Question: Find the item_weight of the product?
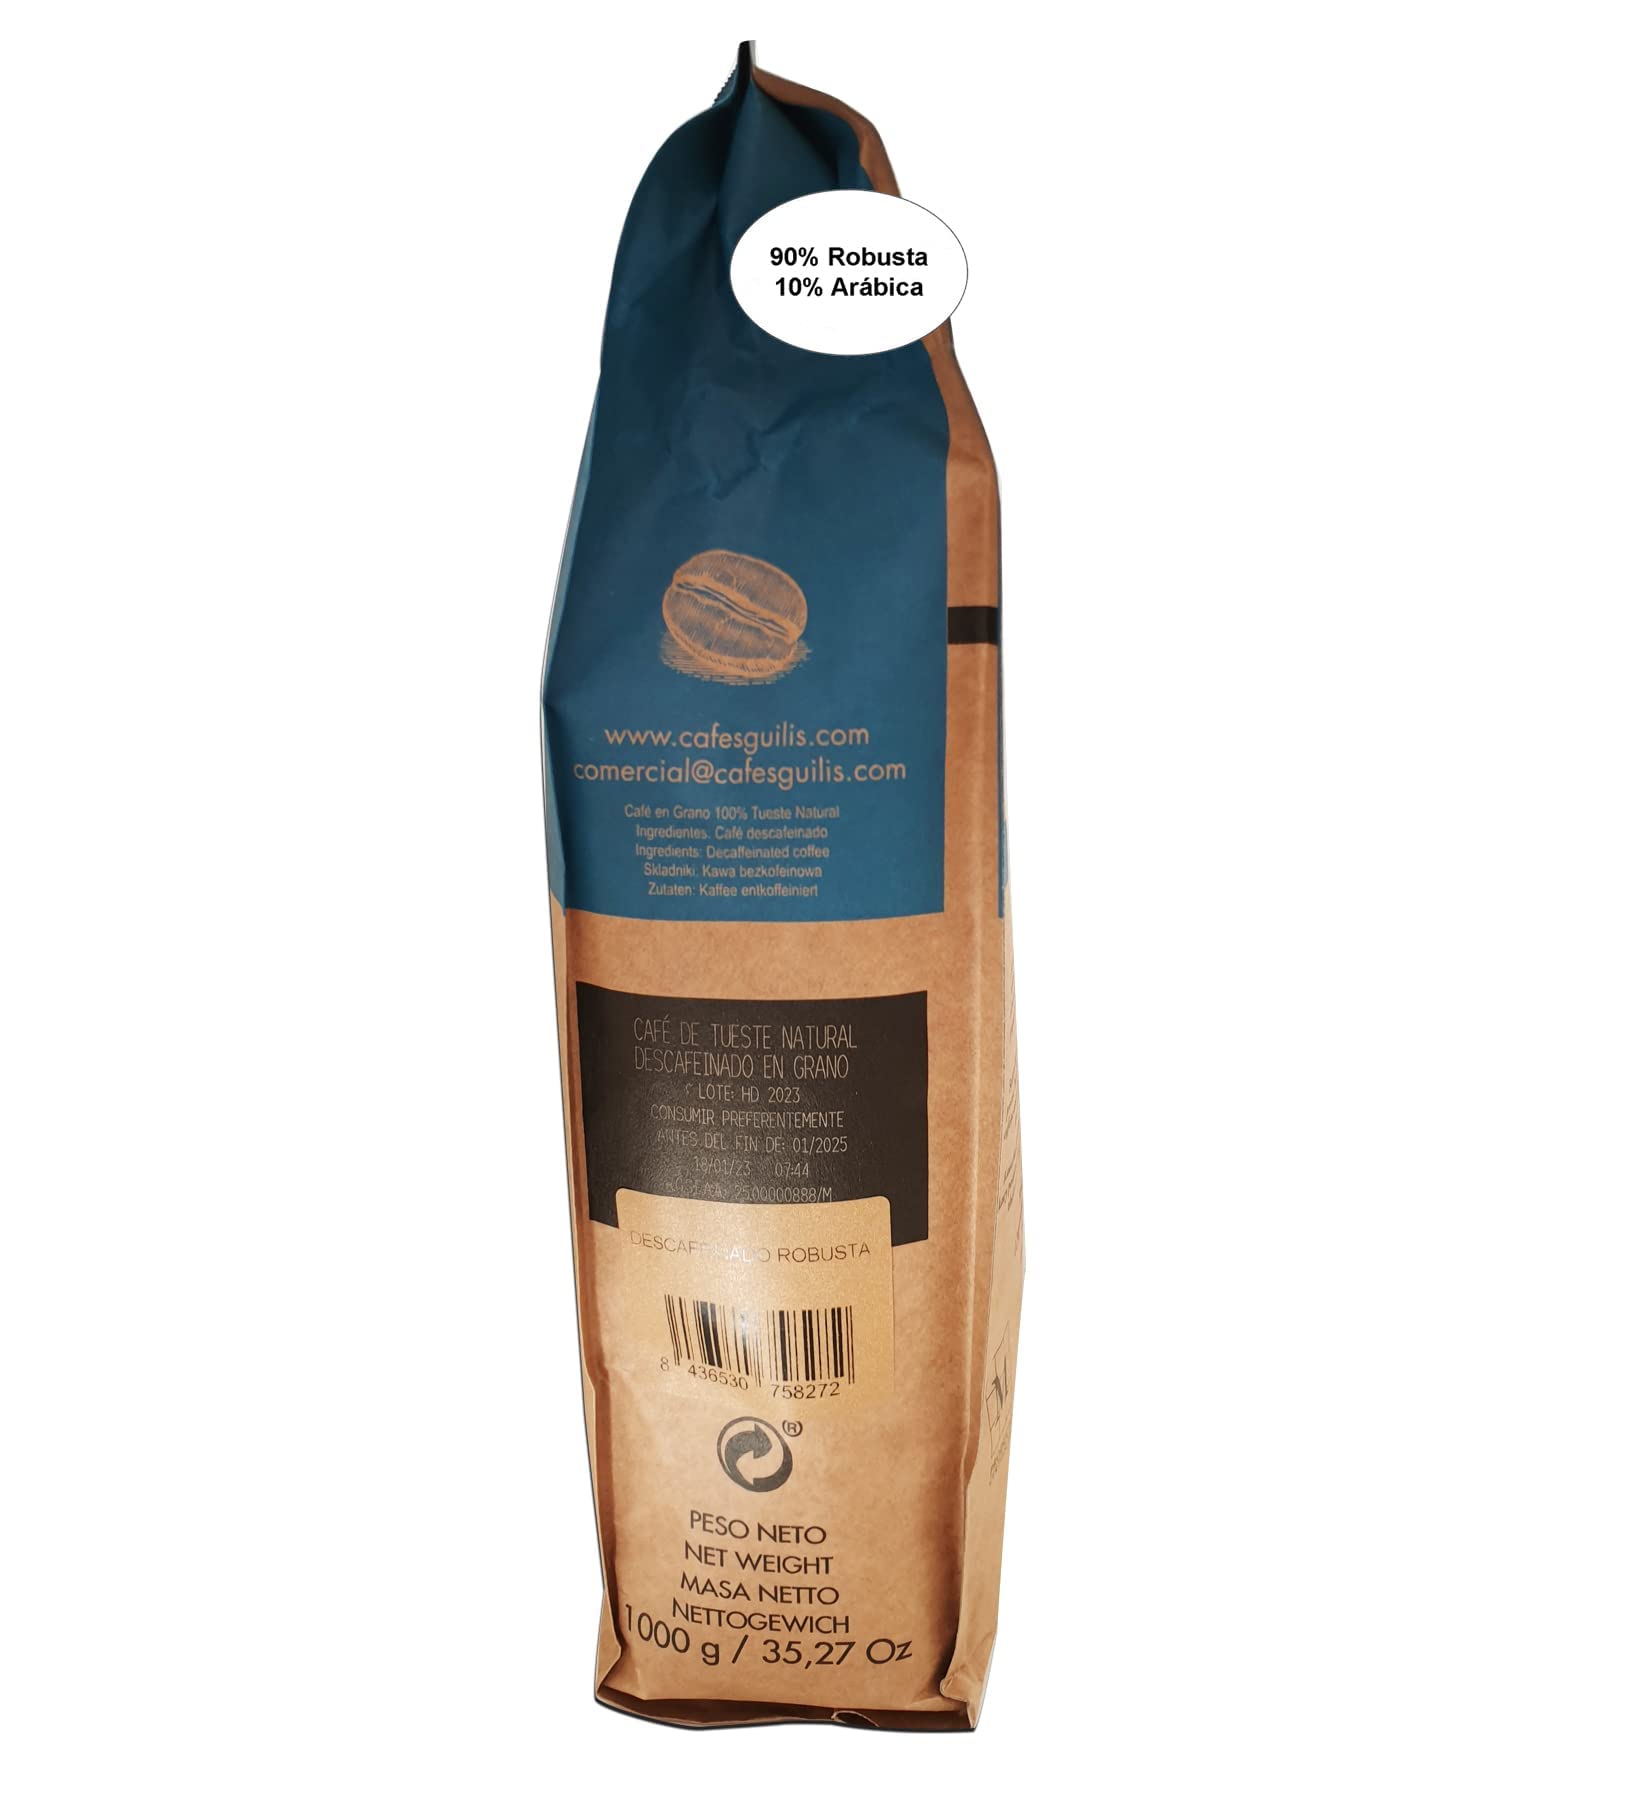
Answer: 1000.0 gram